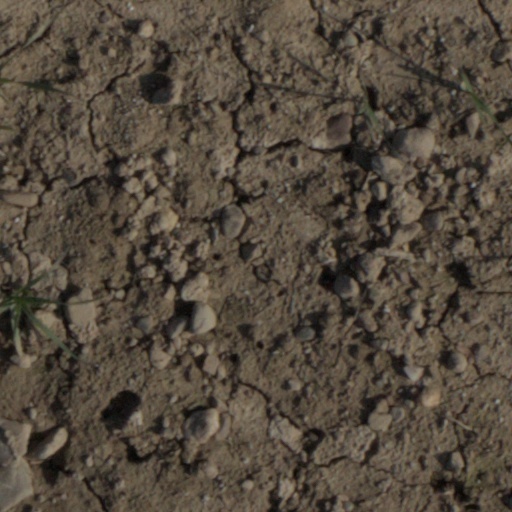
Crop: wheat